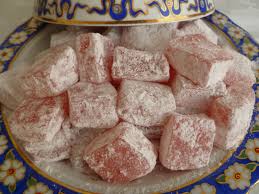
Yemek: lokum